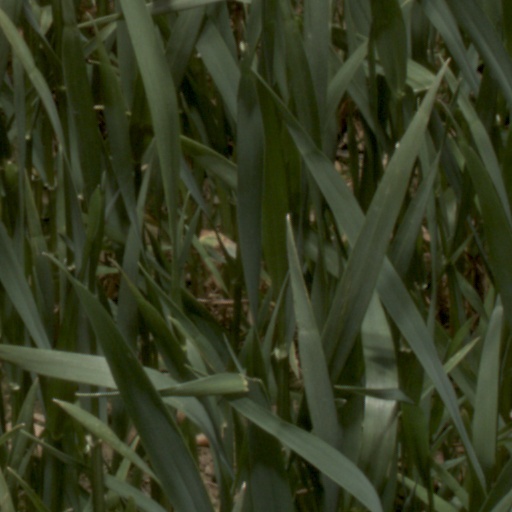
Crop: wheat